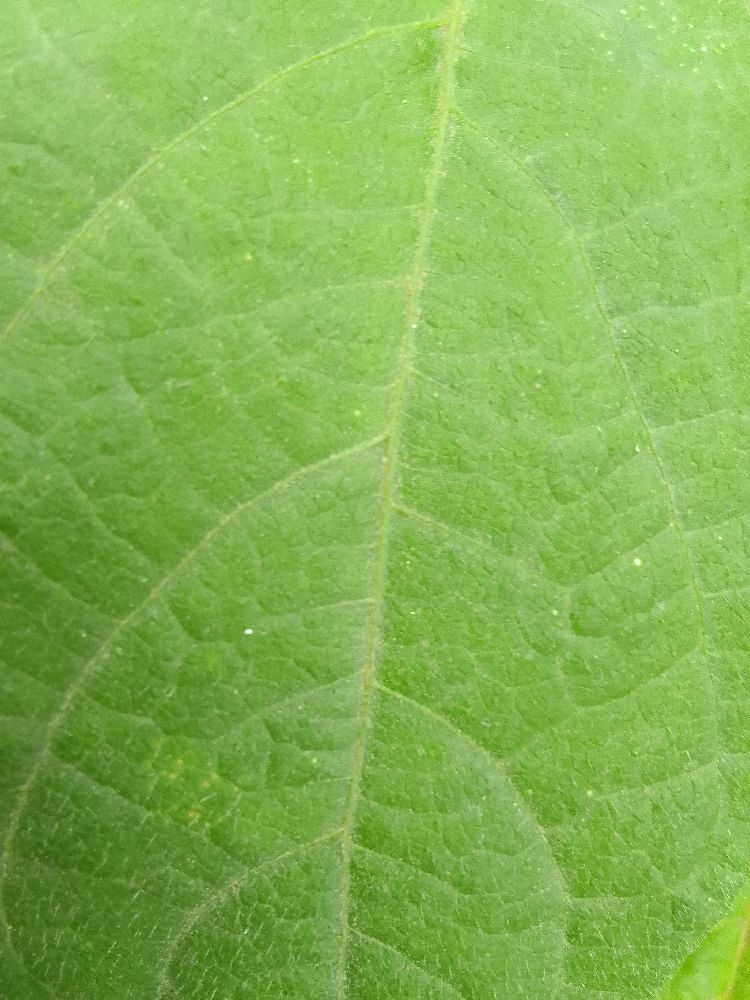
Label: healthy